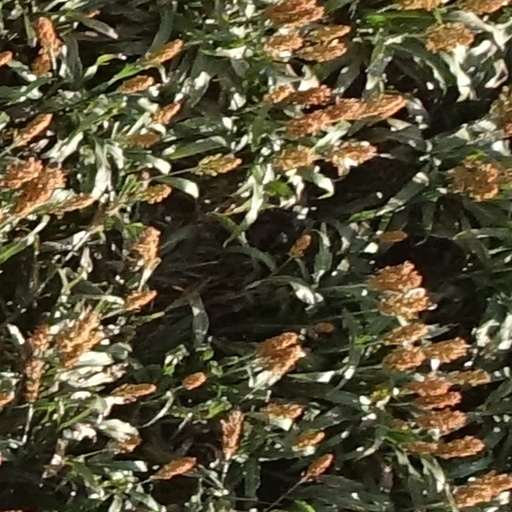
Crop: sorghum